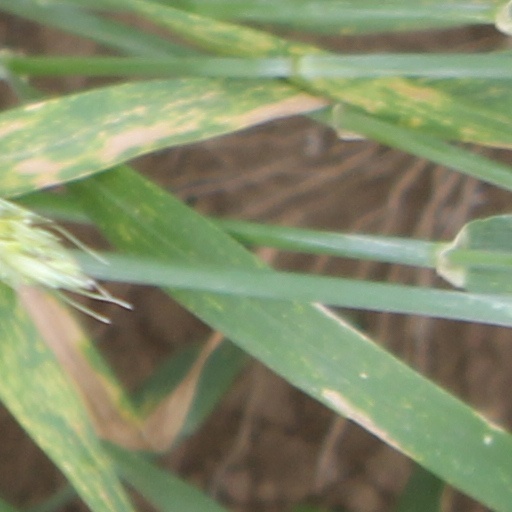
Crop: wheat